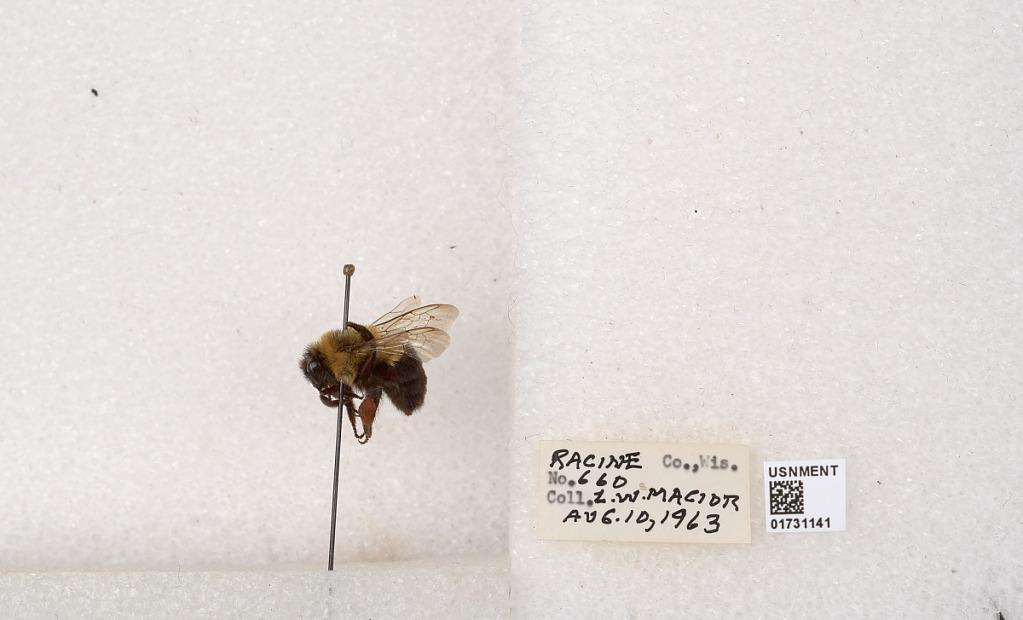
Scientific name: Bombus impatiens Cresson
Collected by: L. Macior
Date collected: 1963-8-10
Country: United States
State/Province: Wisconsin
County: Racine
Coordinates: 42.7299, -87.8123